Integral Coach Factory

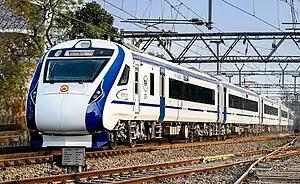
A Vande Bharat Express semi-high speed train-set built by ICF

ICF manufactures more than 170 varieties of coaches including ICF coaches, LHB coaches, Metro coaches, EMUs, DMUs and MEMUs. The coaches manufactured based on original Swiss design were termed as ICF coaches which were manufactured from 1955 to 2018. The ICF coaches were replaced by newer LHB coaches designed by Linke-Hofmann-Busch of Germany. In the 1960s, ICF started developing EMUs for short-haul and local routes.